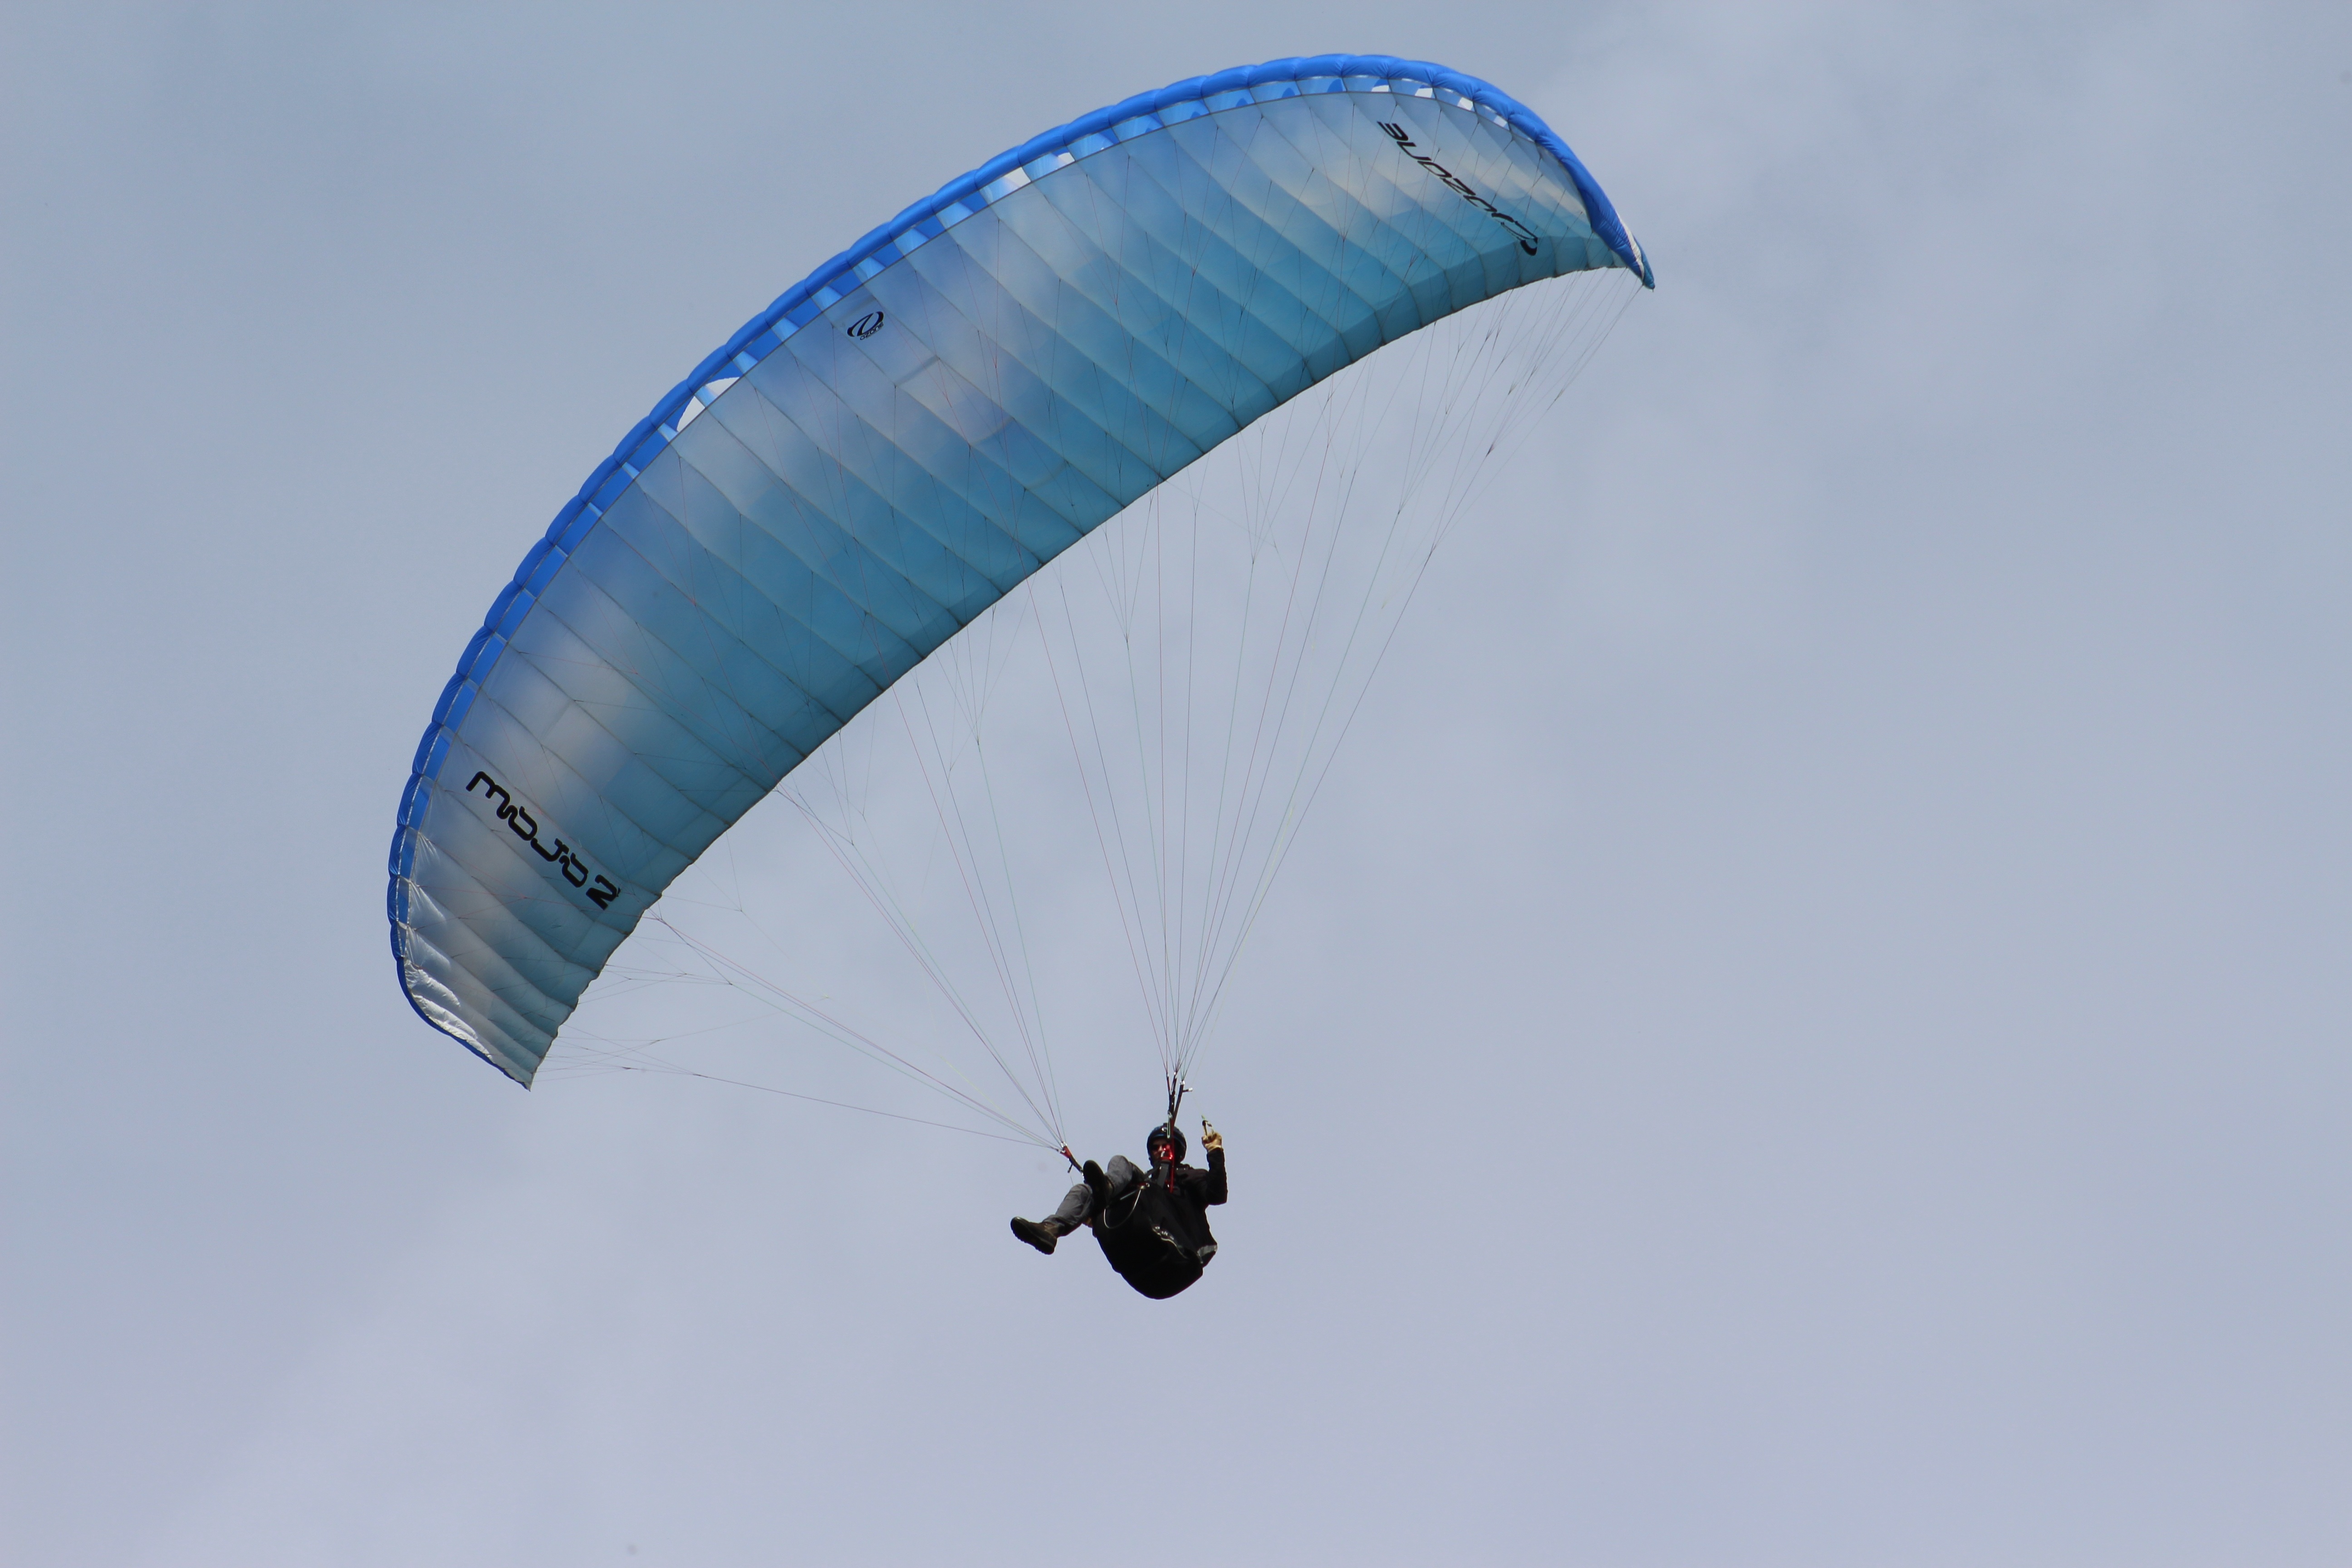
wing, sport, extreme sport, parachute, paragliding, glider, sports, gliding, air sports, atmosphere of earth, windsports